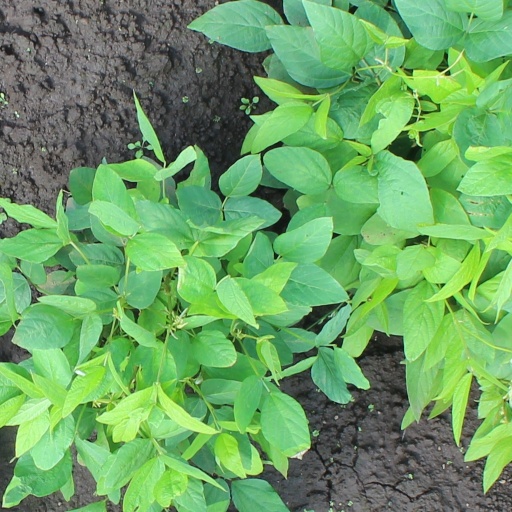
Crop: soybean